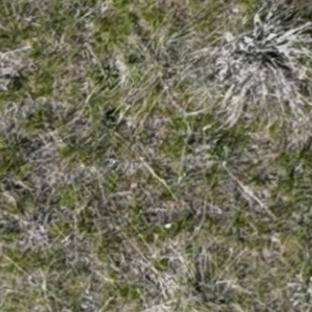
Month: may